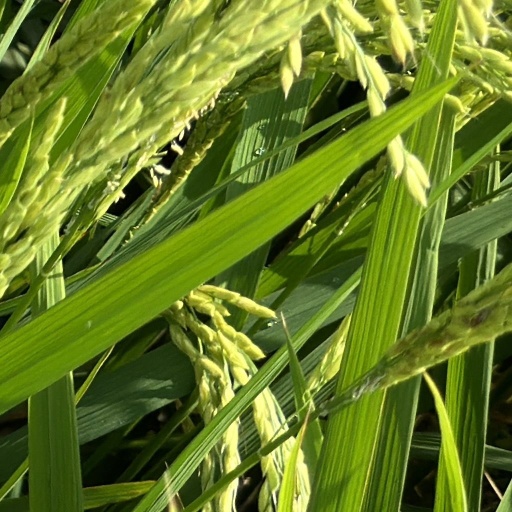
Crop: rice